Kawasaki KAQ-1

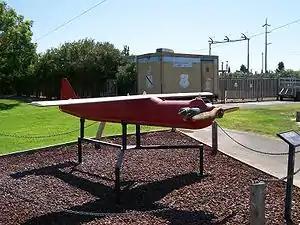
KAQ-1 on display at Castle Air Museum

The Kawasaki KAQ-1 was a small, radio controlled target drone aircraft manufactured by the Kawasaki Aerospace Company which was used by the armed forces of Japan and the United States to train fighter pilots and anti-aircraft gunners.